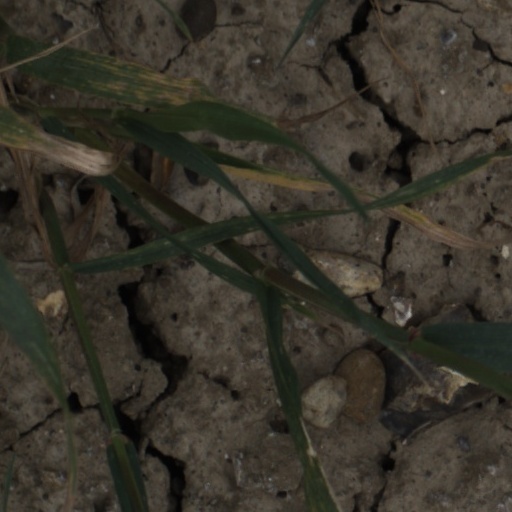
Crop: wheat